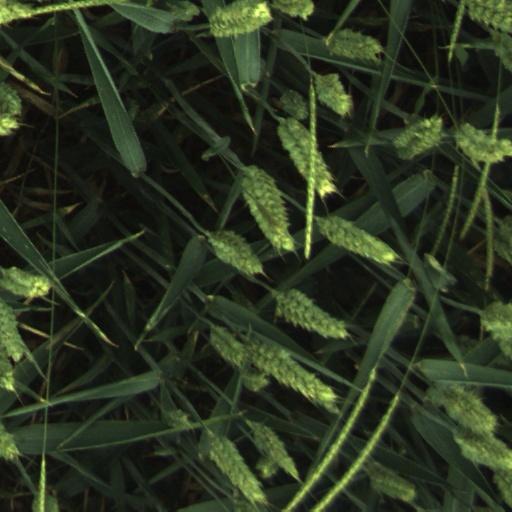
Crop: wheat